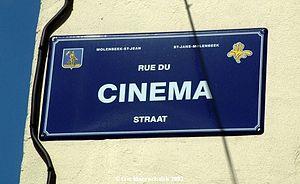
La chaussée de Gand est une artère principale bruxelloise menant au pentagone de Bruxelles-ville. Avenue très animée, elle traverse les communes de Berchem-Sainte-Agathe, Koekelberg et Molenbeek-Saint-Jean.
La rue du Cinéma est une rue du cœur de Molenbeek-Saint-Jean débouchant sur la chaussée de Gand et parallèle à la rue du Prado.